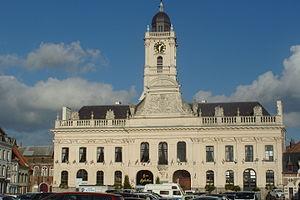
Hôtel de ville et Beffroi d'Aire-sur-la-Lys This building is indexed in the Base Mérimée, a database of architectural heritage maintained by the French Ministry of Culture,
Cet article recense les monuments historiques d'Aire-sur-la-Lys, en France.
Le beffroi d'Aire-sur-la-Lys est un monument faisant partie du patrimoine d'Aire-sur-la-Lys. Construit une première fois en 1355, reconstruit entre 1716 et 1724, il a été classé au titre des monuments historiques en 1947 en compagnie de l'hôtel de ville attenant. Il fait partie des 23 beffrois qui ont été classés au patrimoine mondial de l’Organisation des Nations Unies pour l'Éducation, la Science et la Culture en 2005 au sein de la liste des « beffrois de Belgique et de France ».